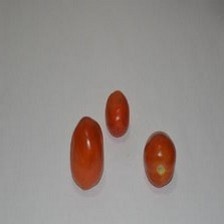
Label: tomato